Francis turbine

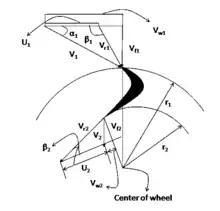
Actual velocity diagram, illustrating that the whirl component of the outlet velocity is non-zero

Usually the flow velocity (velocity perpendicular to the tangential direction) remains constant throughout, i.e. and is equal to that at the inlet to the draft tube. Using the Euler turbine equation,